Harlem Community Art Center

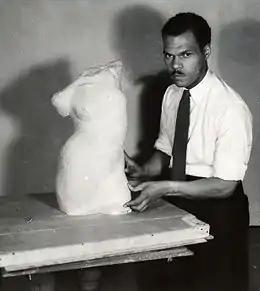
Henry Bannarn, an instructor at the Harlem Community Art Center (1937)

In its first 16 months, 70,592 people attended Harlem Community Art Center activities and more than 1,500 took part in day or evening classes in drawing, painting, sculpture, printmaking, and design. Artists who taught or studied at the center include Charles Alston, Henry Bannarn, Romare Bearden, Selma Burke, Ernest Crichlow, Aaron Douglas, Elton Fax, Sargent Johnson, William Henry Johnson, Langston Hughes, Ronald Joseph, Robert Blackburn, Jacob Lawrence, Norman Lewis, Claude McKay, James Lesene Wells and Richard Wright.